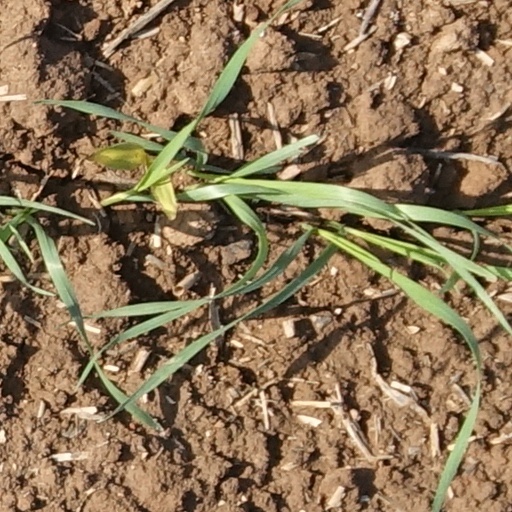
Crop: wheat